John Chittick

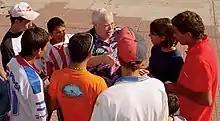
Dr. John speaking with Uruguayan boys

In 2012 HIV home test-kits were approved by the Food and Drug Administration (FDA) for over-the-counter sale and Chittick began to conduct live oral swab testing at public venues. Live testing has been held in parks, malls and on street corners, wherever teens gather, to both reduce the stigma surrounding AIDS and let young people know that the HIV self-testing kits are available. Chittick was always present at testing events to counsel youth and supervise TA-PC's college interns called “Teen-Testers" that help assist the twenty-minute procedure. Positive results are never publicly released because false readings are possible. However, most youth choose to publicize negative results in front of peers, media and via social networking. The first major public testing of youth was held on April 7, 2013, in front of a large audience in Virginia Beach, Virginia, that was covered by local TV.